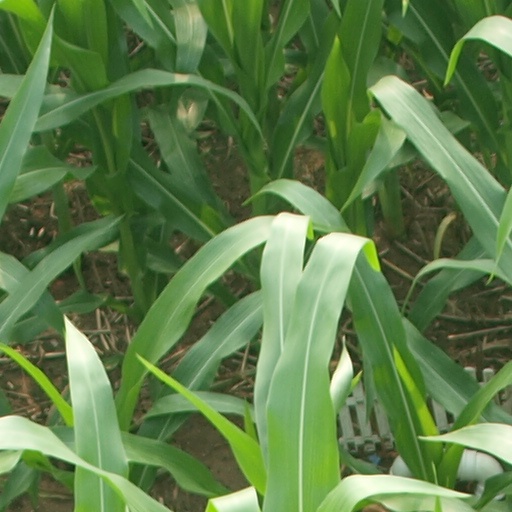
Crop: maize; corn